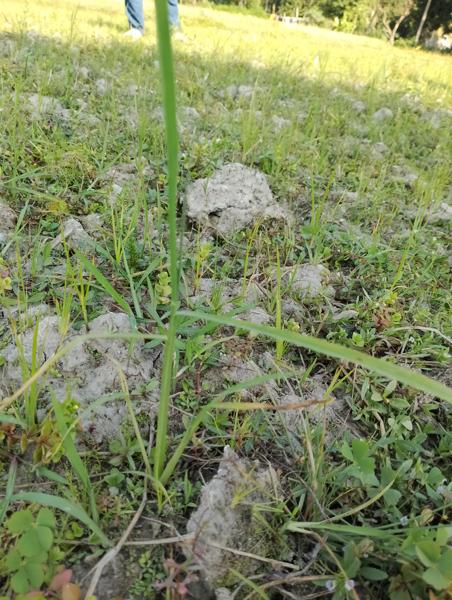
Weed species: Panicum repens